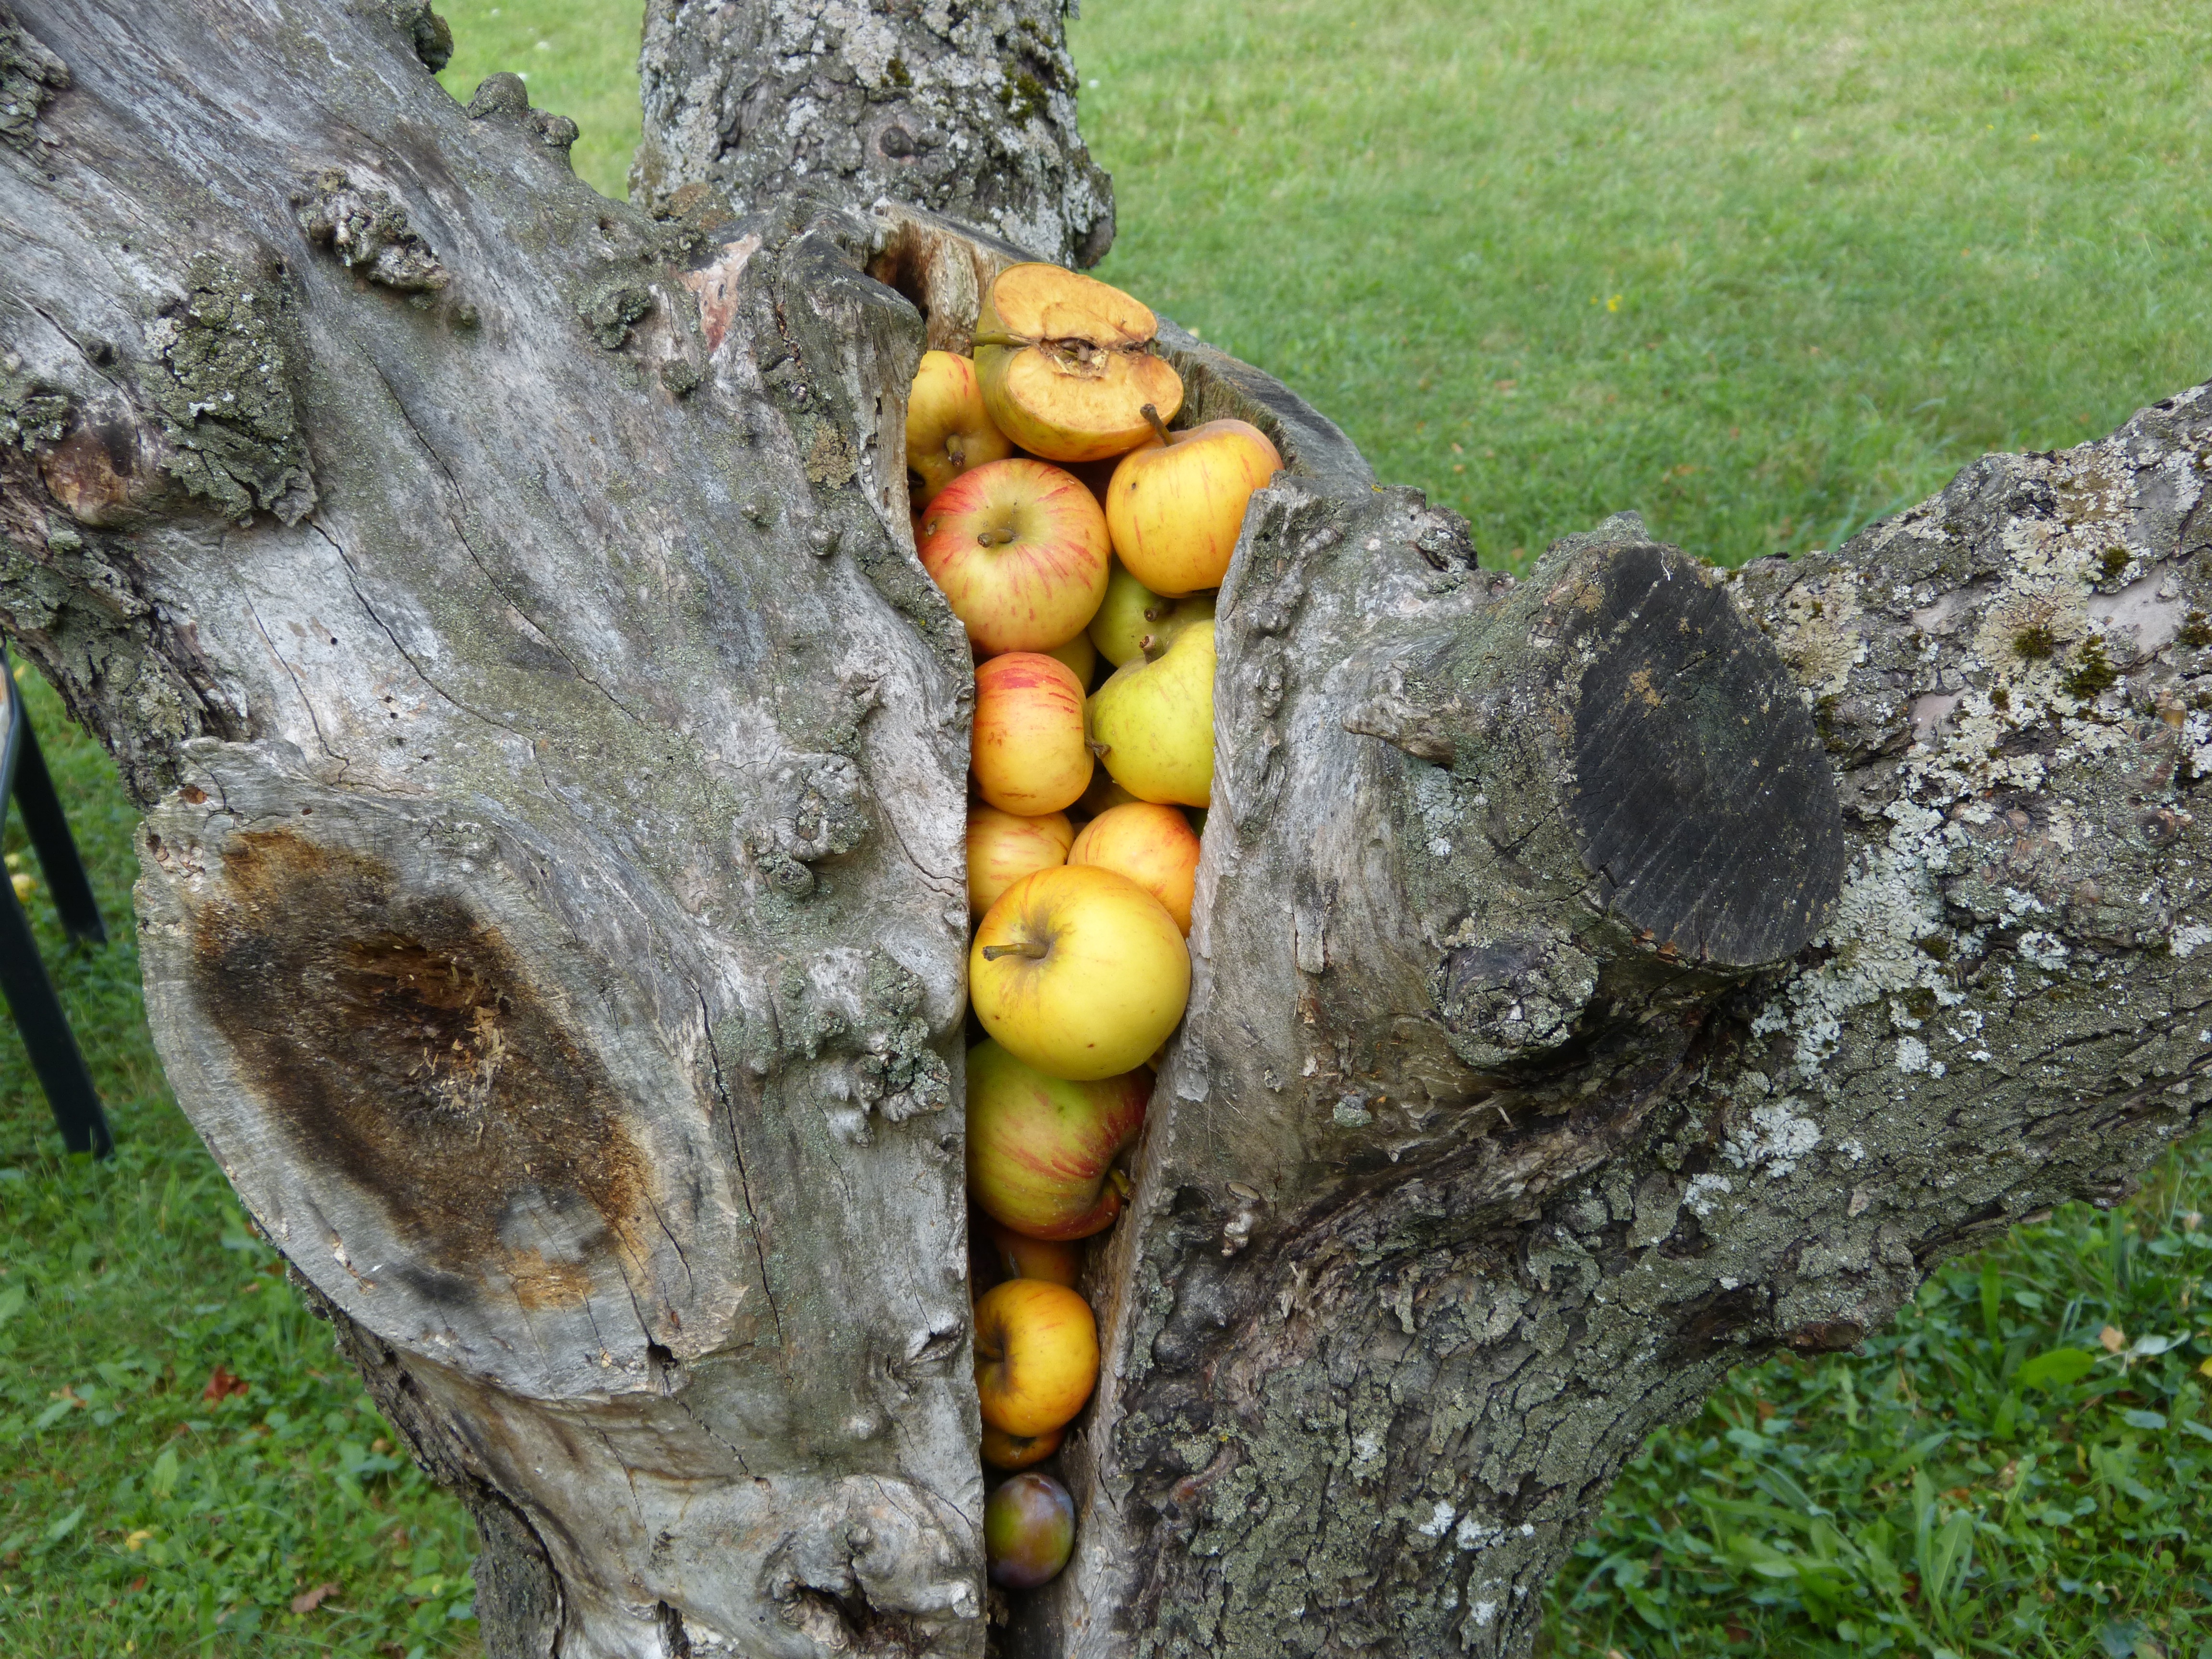
apple, tree, nature, plant, fruit, sweet, leaf, flower, trunk, food, produce, autumn, soil, gap, garden, flora, tribe, stock, auriculariales, apple tree, kernobstgewaechs, flowering plant, woody plant, land plant, agaricomycetes